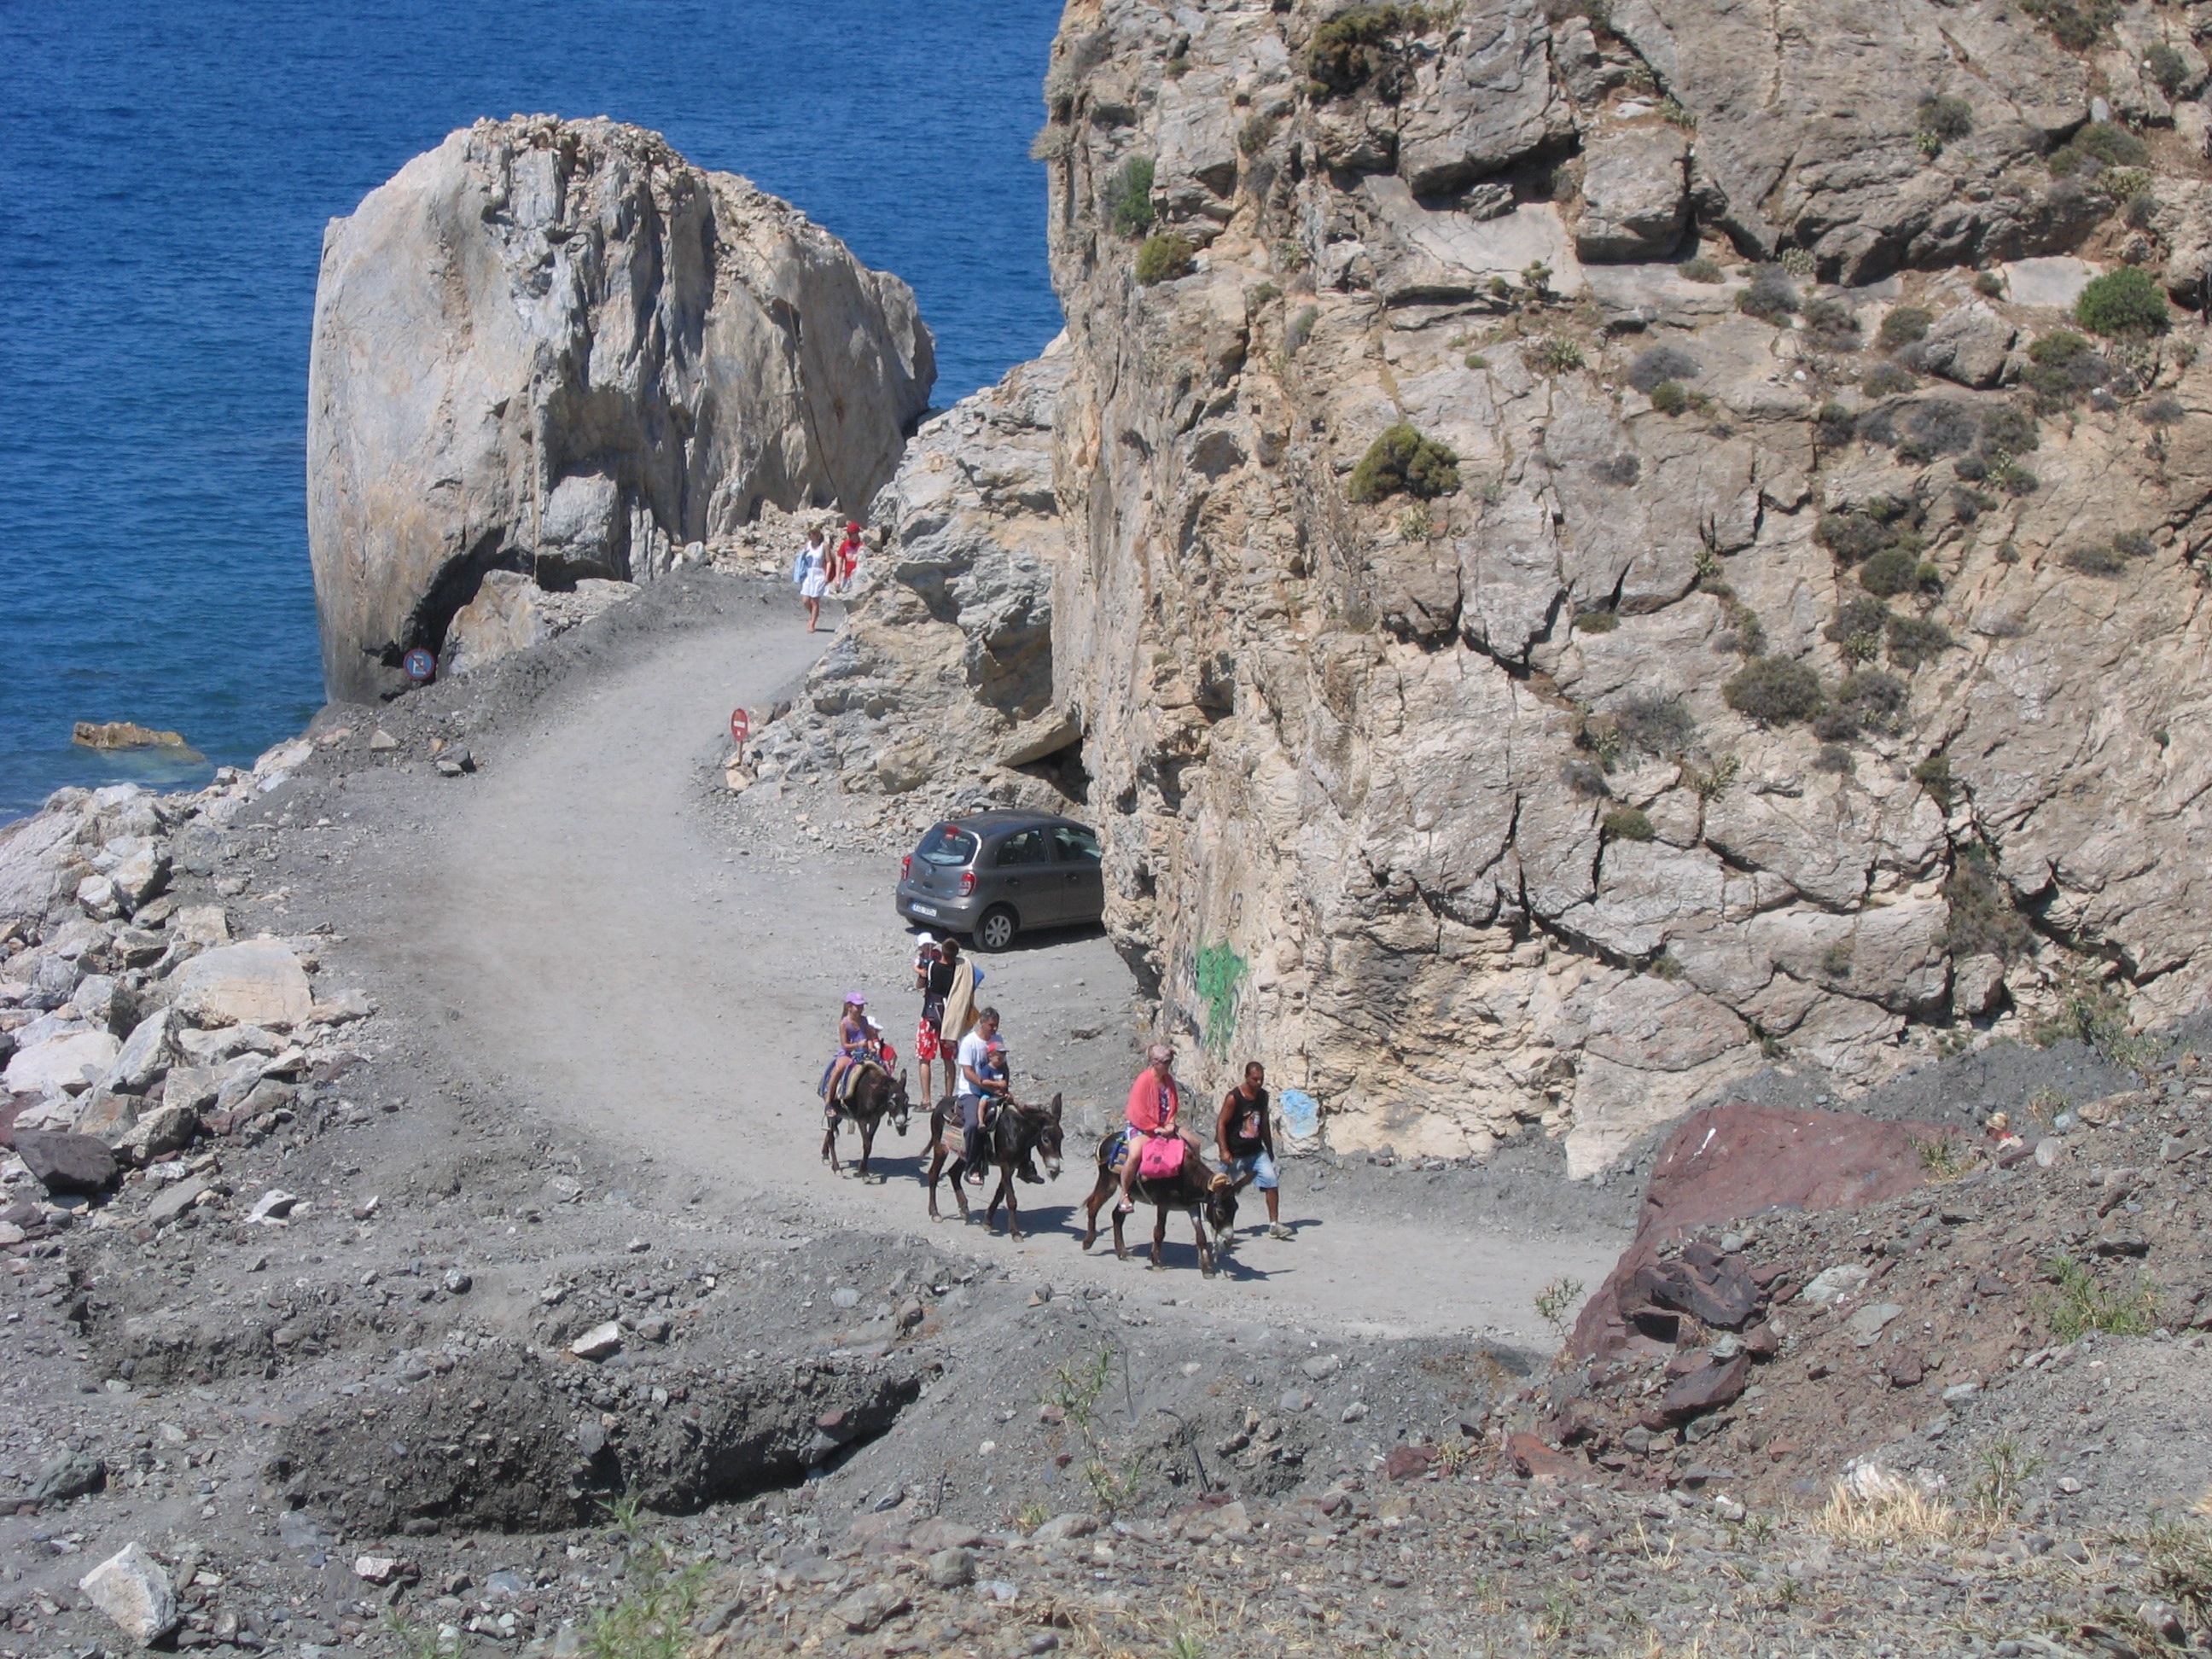
rock, walking, mountain, people, hiking, trail, hill, adventure, animal, mountain range, cliff, horse, extreme sport, terrain, ridge, summit, mountaineering, ass, geology, sports, greece, way, wadi, enter, exploitation, landform, kos, hot springs, mountain pass, mountainous landforms, geological phenomenon